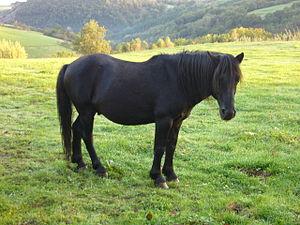
La liste des races chevalines de France recense l'ensemble des races de chevaux présentes sur le territoire français, qu'elles soient autochtones ou d'origine étrangère. La France compte un assez grand nombre de races, élevées et modifiées selon les besoins de chaque époque. Les premières véritables races de chevaux françaises, définies par une unité de modèle, de lieu d'élevage et de caractère, remontent au XVIIIᵉ siècle. Les premières races reconnues en France sont le Pur-sang et l'Arabe d'origine étrangère. L'Anglo-arabe, issu du croisement des deux, est bien une création française, reconnue comme les deux précédentes en 1833. Peu réputée jusqu'au XXᵉ siècle pour ses chevaux de selle et ses poneys, la France compte en revanche des chevaux de trait largement exportés. Neuf races de trait perdurent et constituent un patrimoine unique au monde. Le Percheron est considéré comme le fleuron historique de l'élevage chevalin national, mais l'élevage a nettement évolué. La race de course du trotteur français représente, au début du XXIᵉ siècle, la principale race nationale et une spécificité française liée aux courses de trot.
Cheval ibérique est le nom donné aux races de chevaux et de poneys originaires de la péninsule Ibérique. Ces races ont une longue histoire remontant aux premiers temps d'une domestication du cheval peut-être indépendante, et se sont répandues dans les Amériques du XIIᵉ siècle au XVIIᵉ siècle.